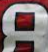
Number: 8